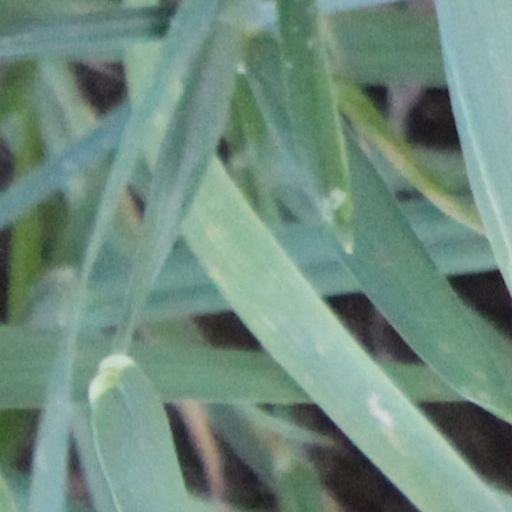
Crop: wheat